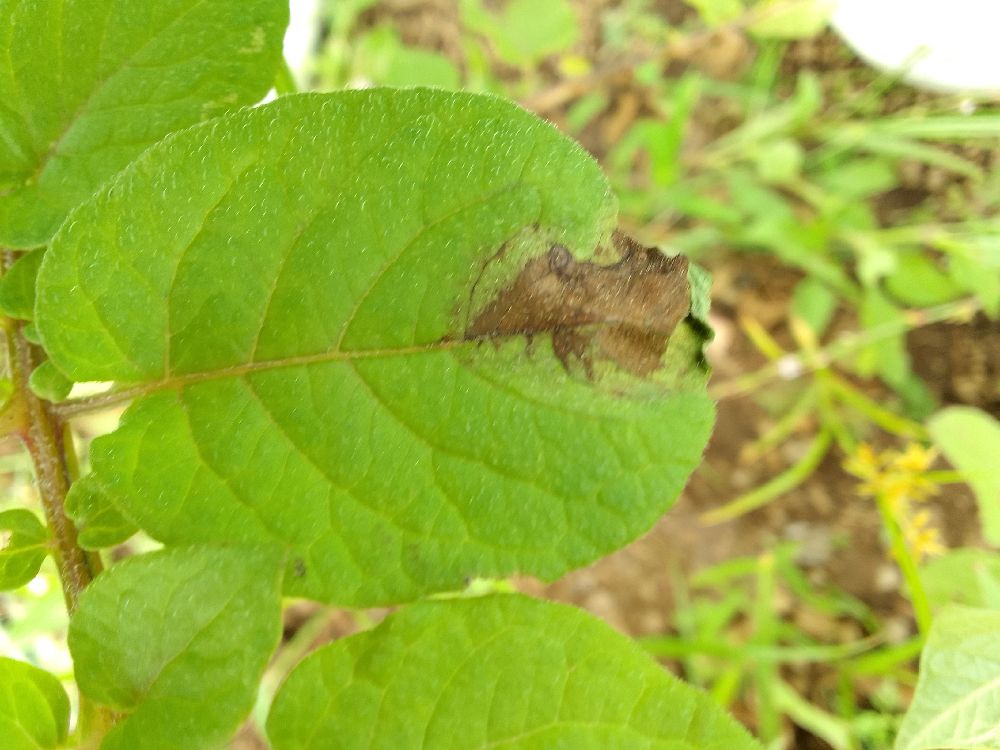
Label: Late blight